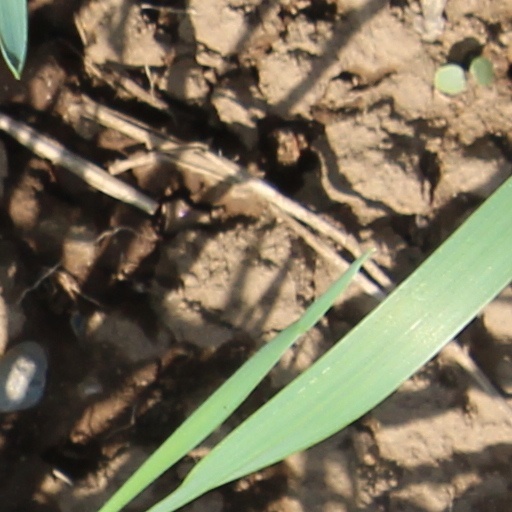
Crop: wheat